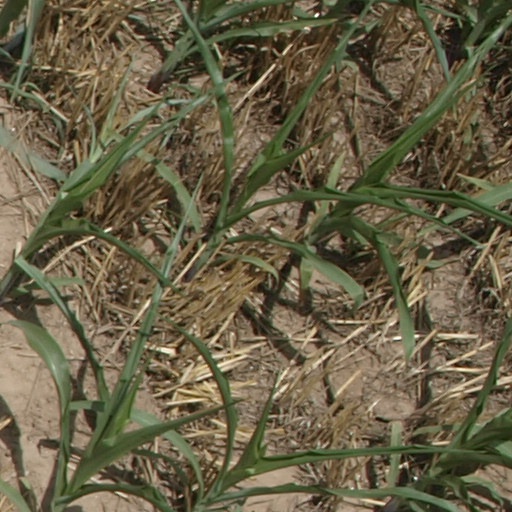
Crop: maize; corn